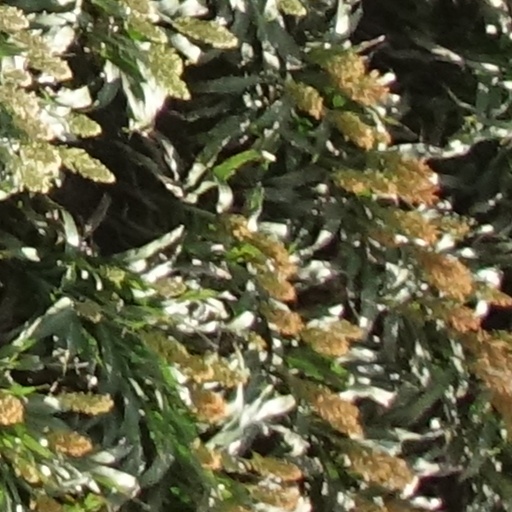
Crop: sorghum